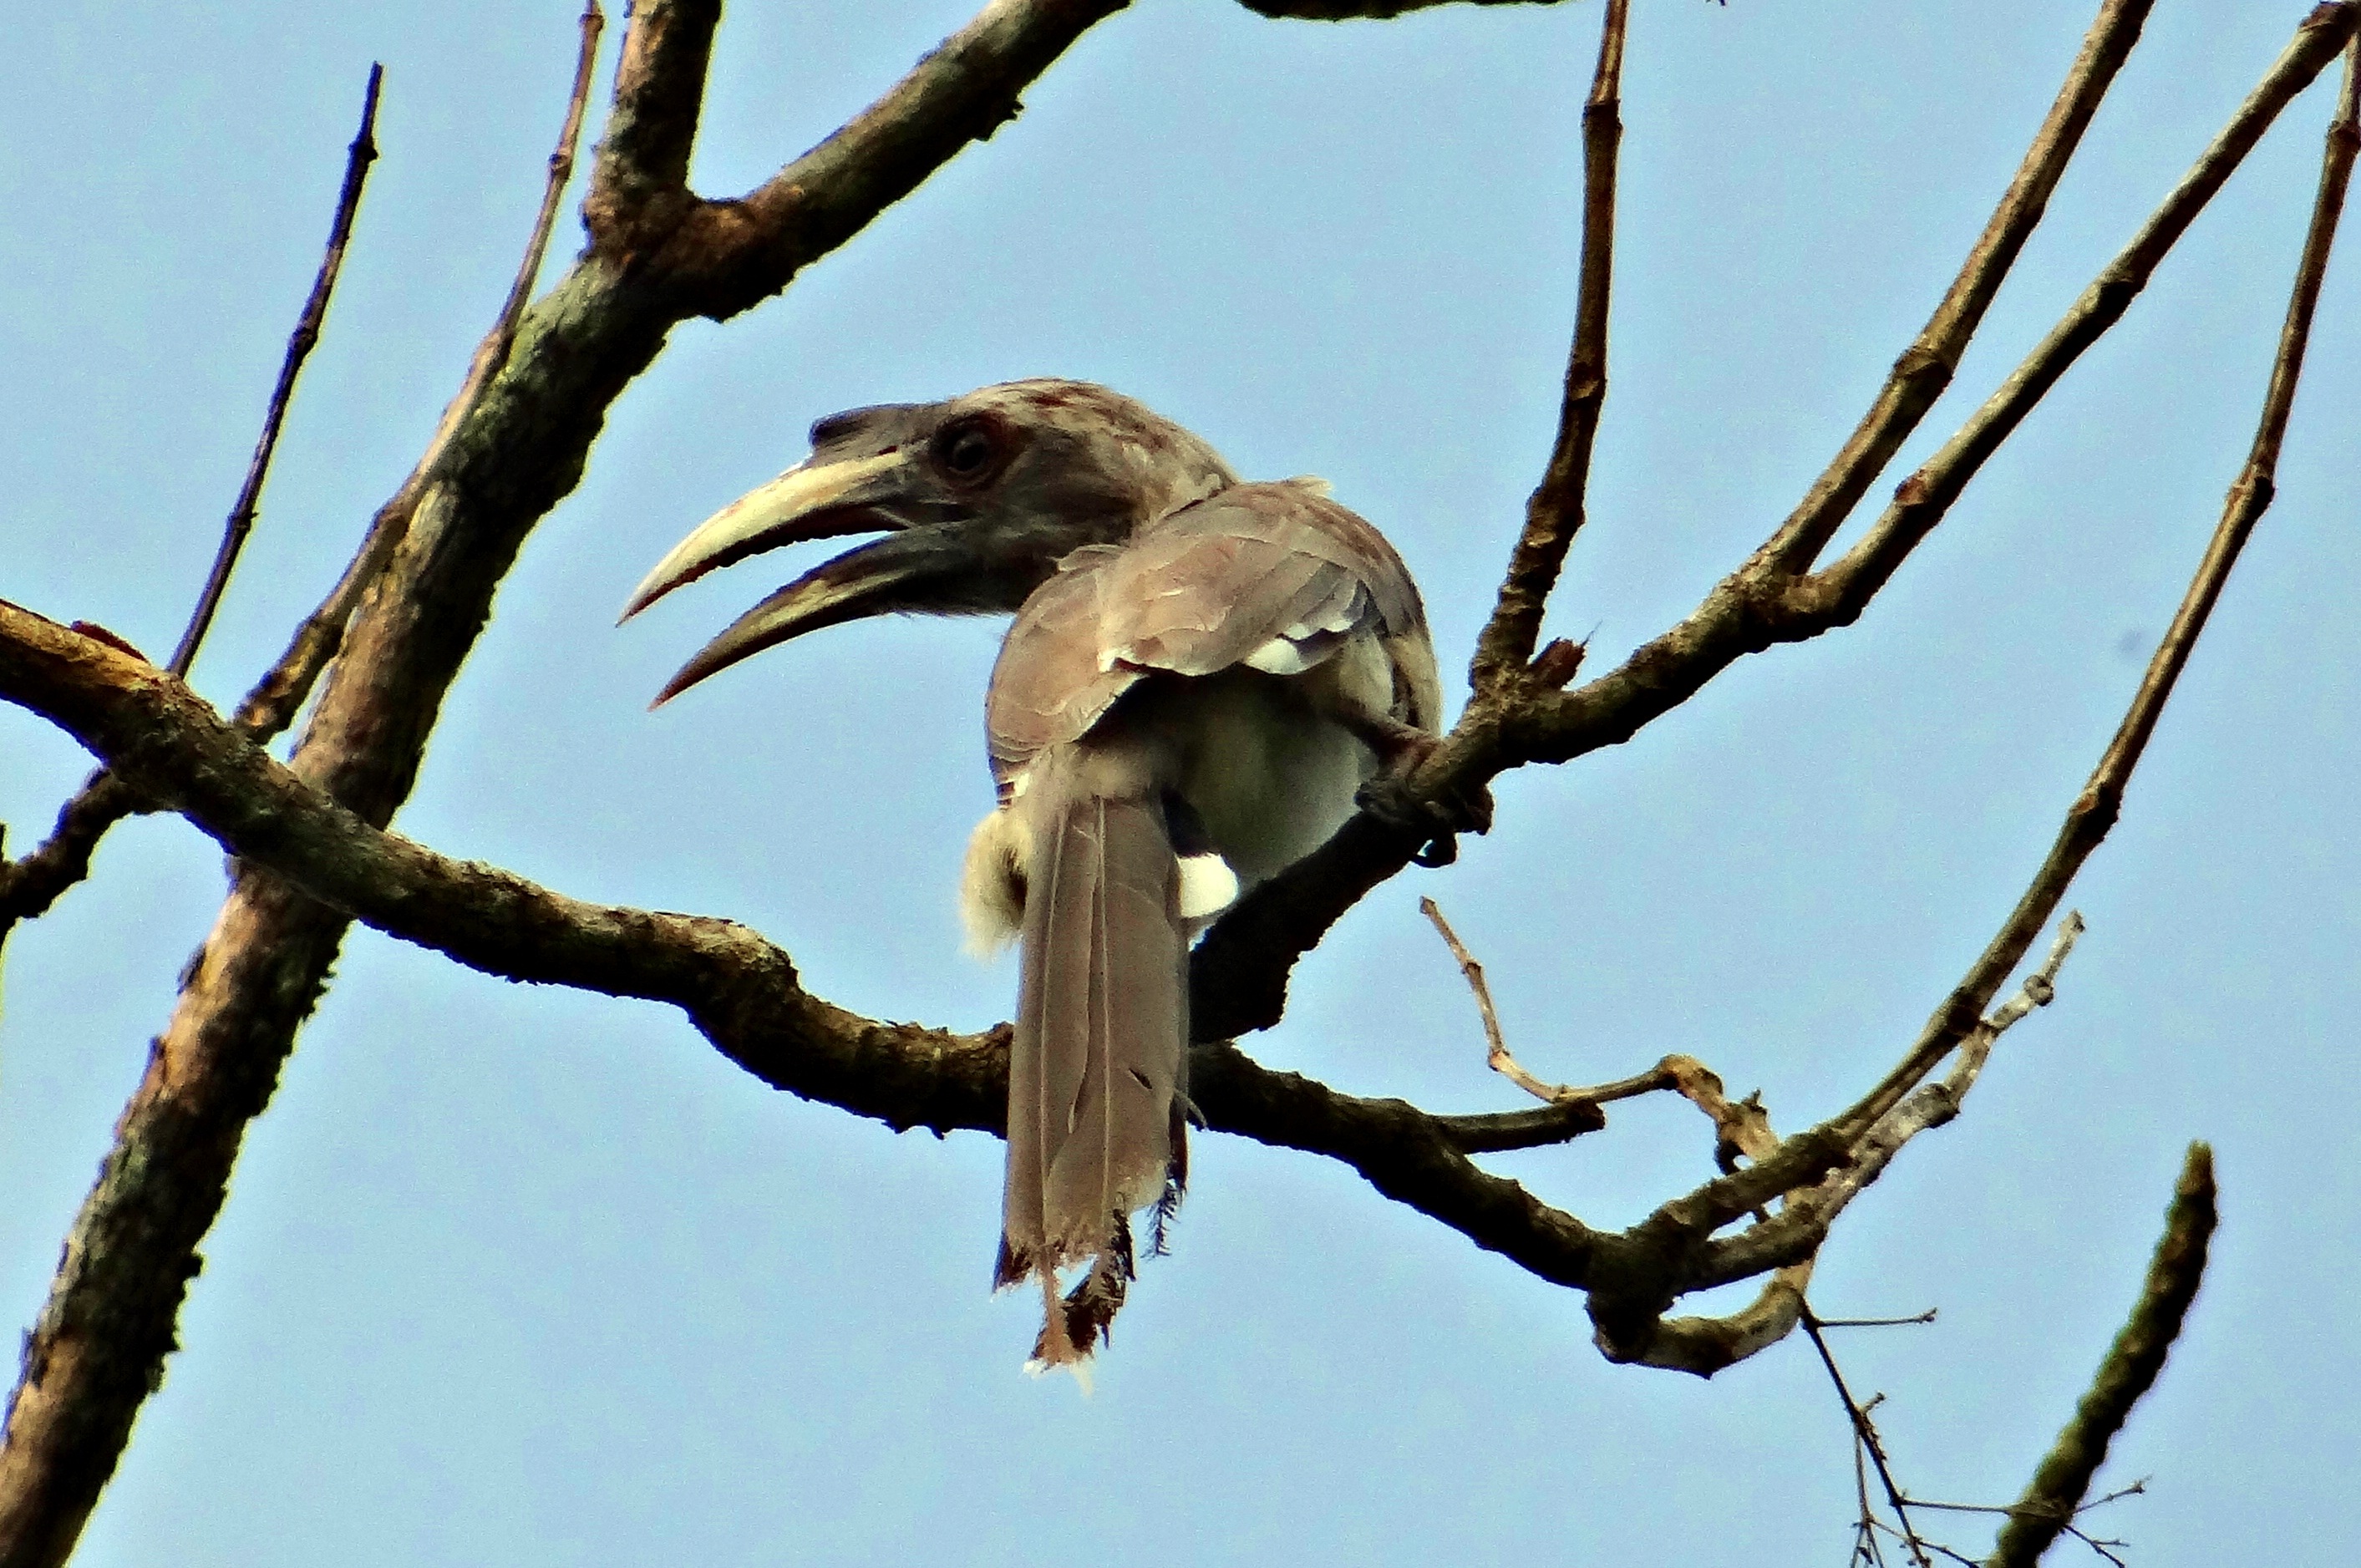
branch, bird, wildlife, beak, hawk, fauna, vertebrate, sparrow, india, karnataka, indian grey hornbill, ocyceros birostris, perching bird